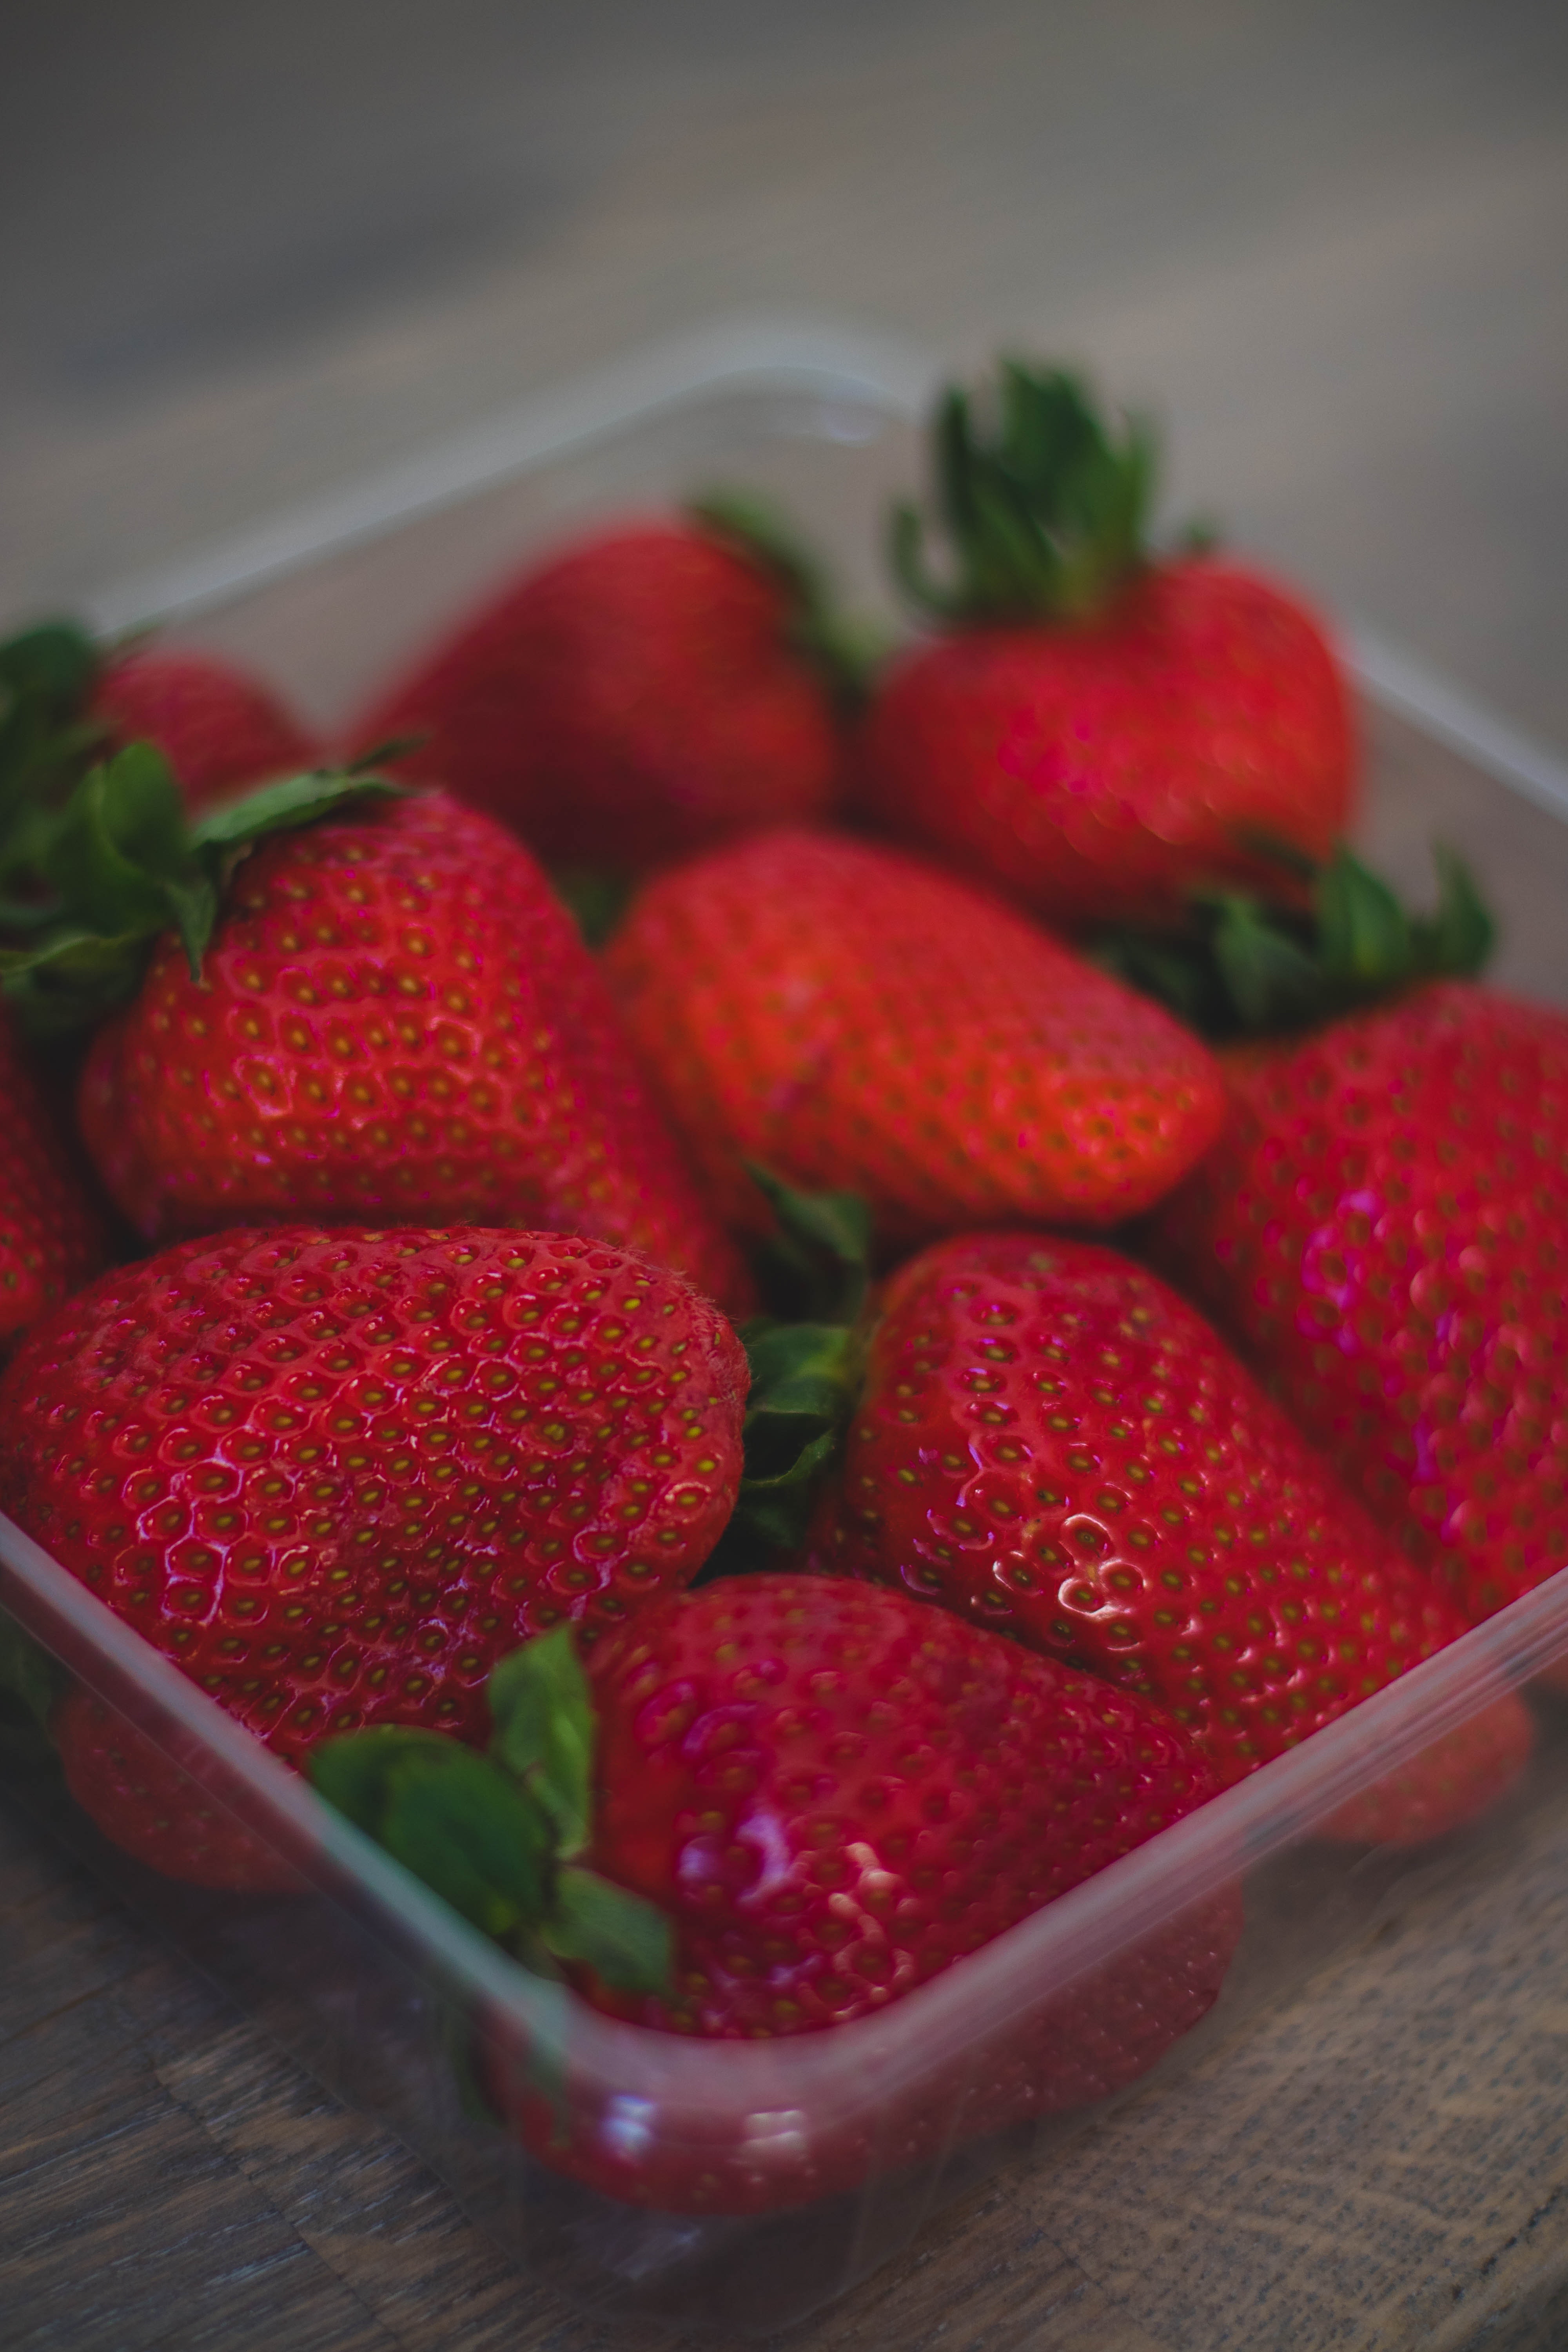
strawberry, strawberries, food, berry, natural foods, fruit, red, frutti di bosco, plant, produce, sweetness, superfood, cuisine, dish, ingredient, recipe, accessory fruit, garnish